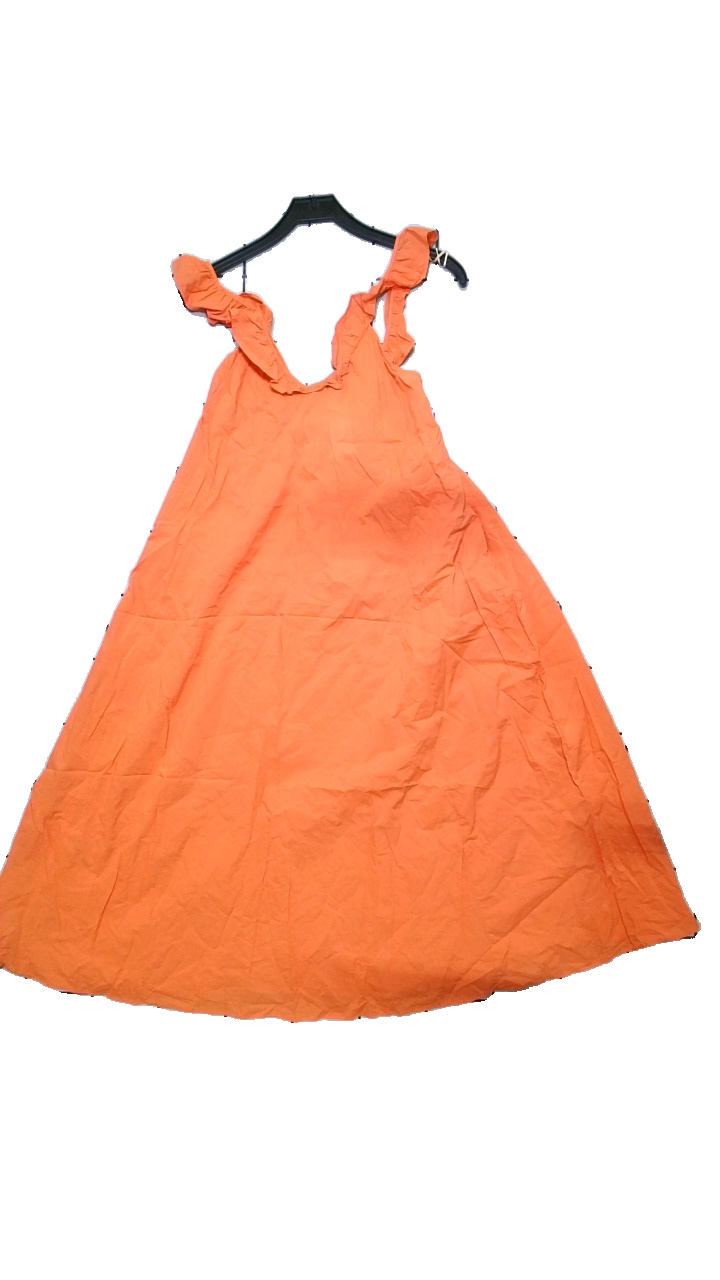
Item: Dress (Ladies)
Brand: H&m
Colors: Orange
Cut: Regular, Loose, C-collar
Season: Summer
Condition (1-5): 5
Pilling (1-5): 4
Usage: Reuse
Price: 50-100